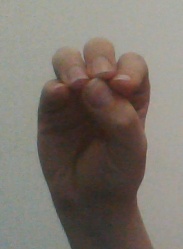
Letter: ha